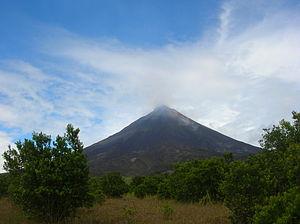
Le parc national Volcán Arenal se situe au nord de la cordillère de Tilarán, au Costa Rica. Il a une surface de 12 124 ha. Géographiquement situé entre deux points culminants, à savoir, le volcan Arenal et le Cerro Chato. Il se situe dans l'Aire de Conservation Arenal - Tilarán
Le Costa Rica compte 26 parcs nationaux, gérés par le SINAC, un département du ministère de l'environnement et de l'énergie du Costa Rica. Le pays a créé son premier parc national, le Parc national du Volcán Irazú en 1955.